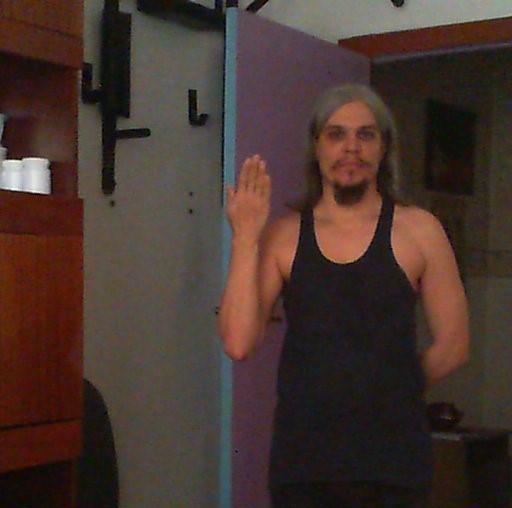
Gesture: stop_inverted